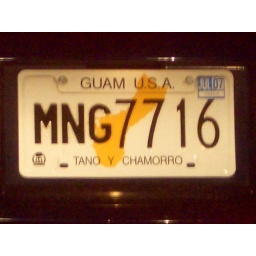
I spotted this unusual plate in Bellvue, Nebraska (a suburb of Omaha) last week.